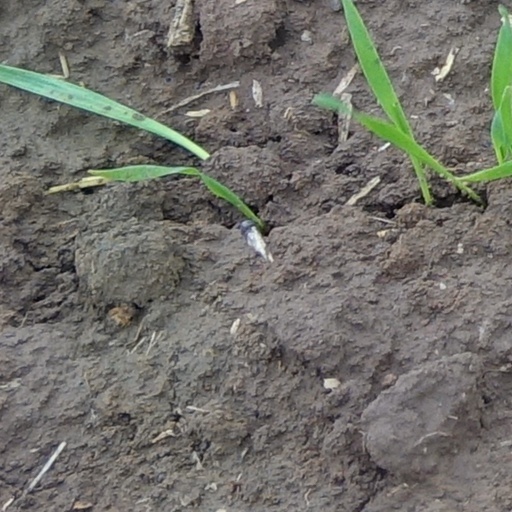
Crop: wheat